Emeq HaArazim

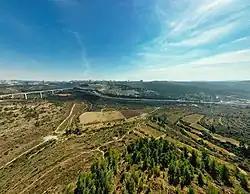

Emeq HaArazim is a valley in the Judean Mountains of Israel.